Dayboro, Queensland

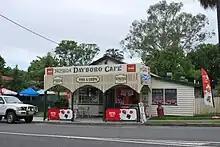
Dayboro Cafe

Terrors Creek Presbyterian church was built in 1900. In 1977, it participated in the amalgamation that created the Uniting Church in Australia and became Dayboro Uniting Church. On 20 November 2016, the church celebrated its 115th anniversary.